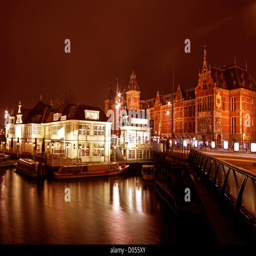
city scenic with the central station at night